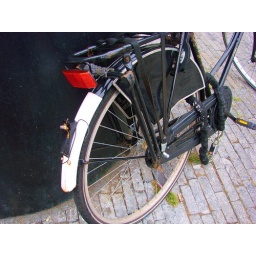
A random bike leaning against the base of the Rabbit Thinker statue at the end of Voorstraat.